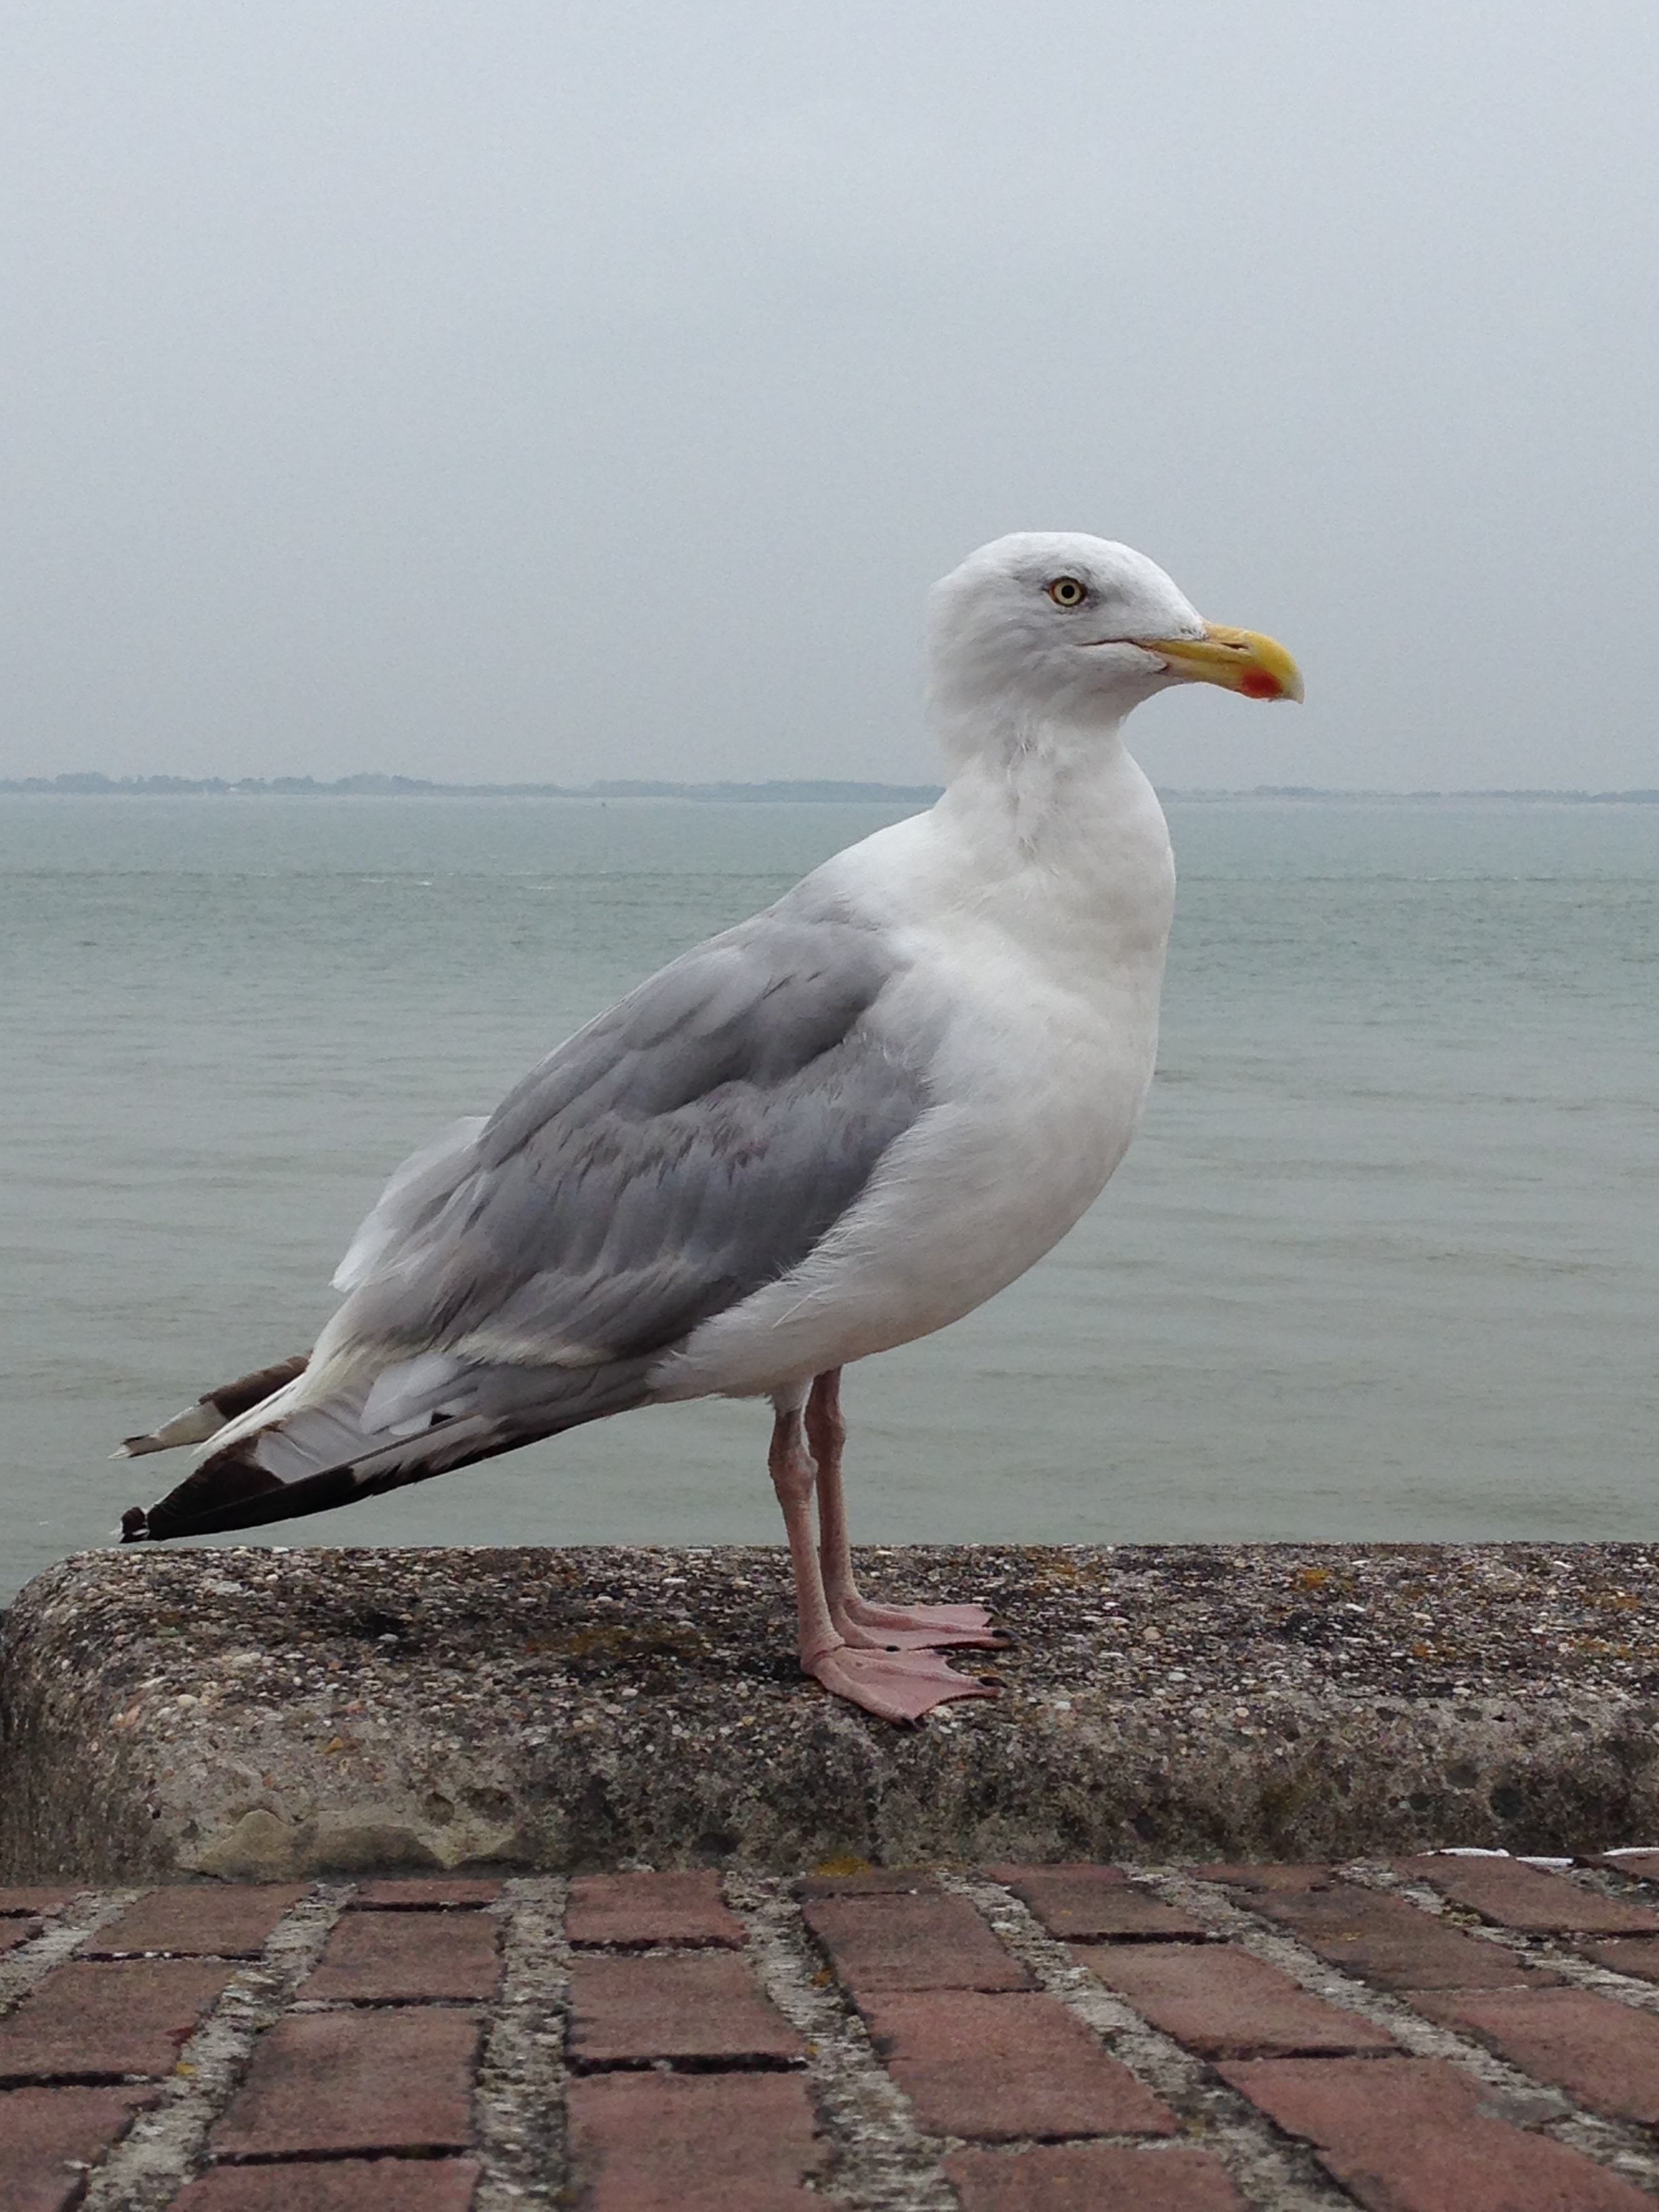
sea, bird, wing, air, animal, seabird, fly, seagull, wildlife, gull, beak, fauna, clouds, seagulls, vertebrate, zealand, charadriiformes, vlissingen, european herring gull, great black backed gull